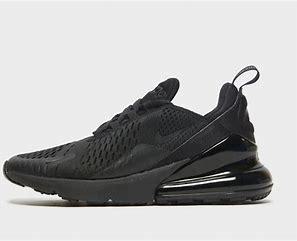
Brand: Nike
Model: Air Max 270